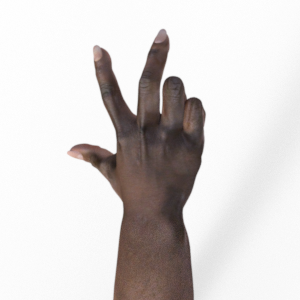
Label: scissors